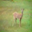
Label: deer